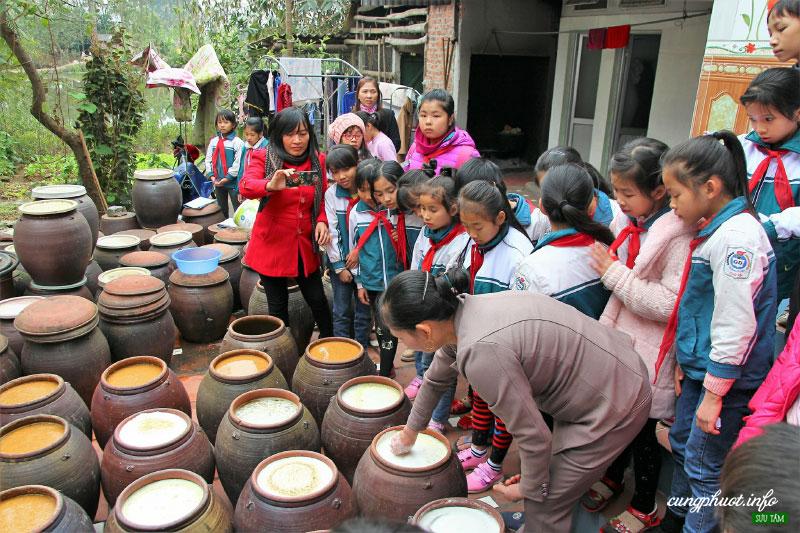
có những cái chum ở trước mặt của các em học sinh